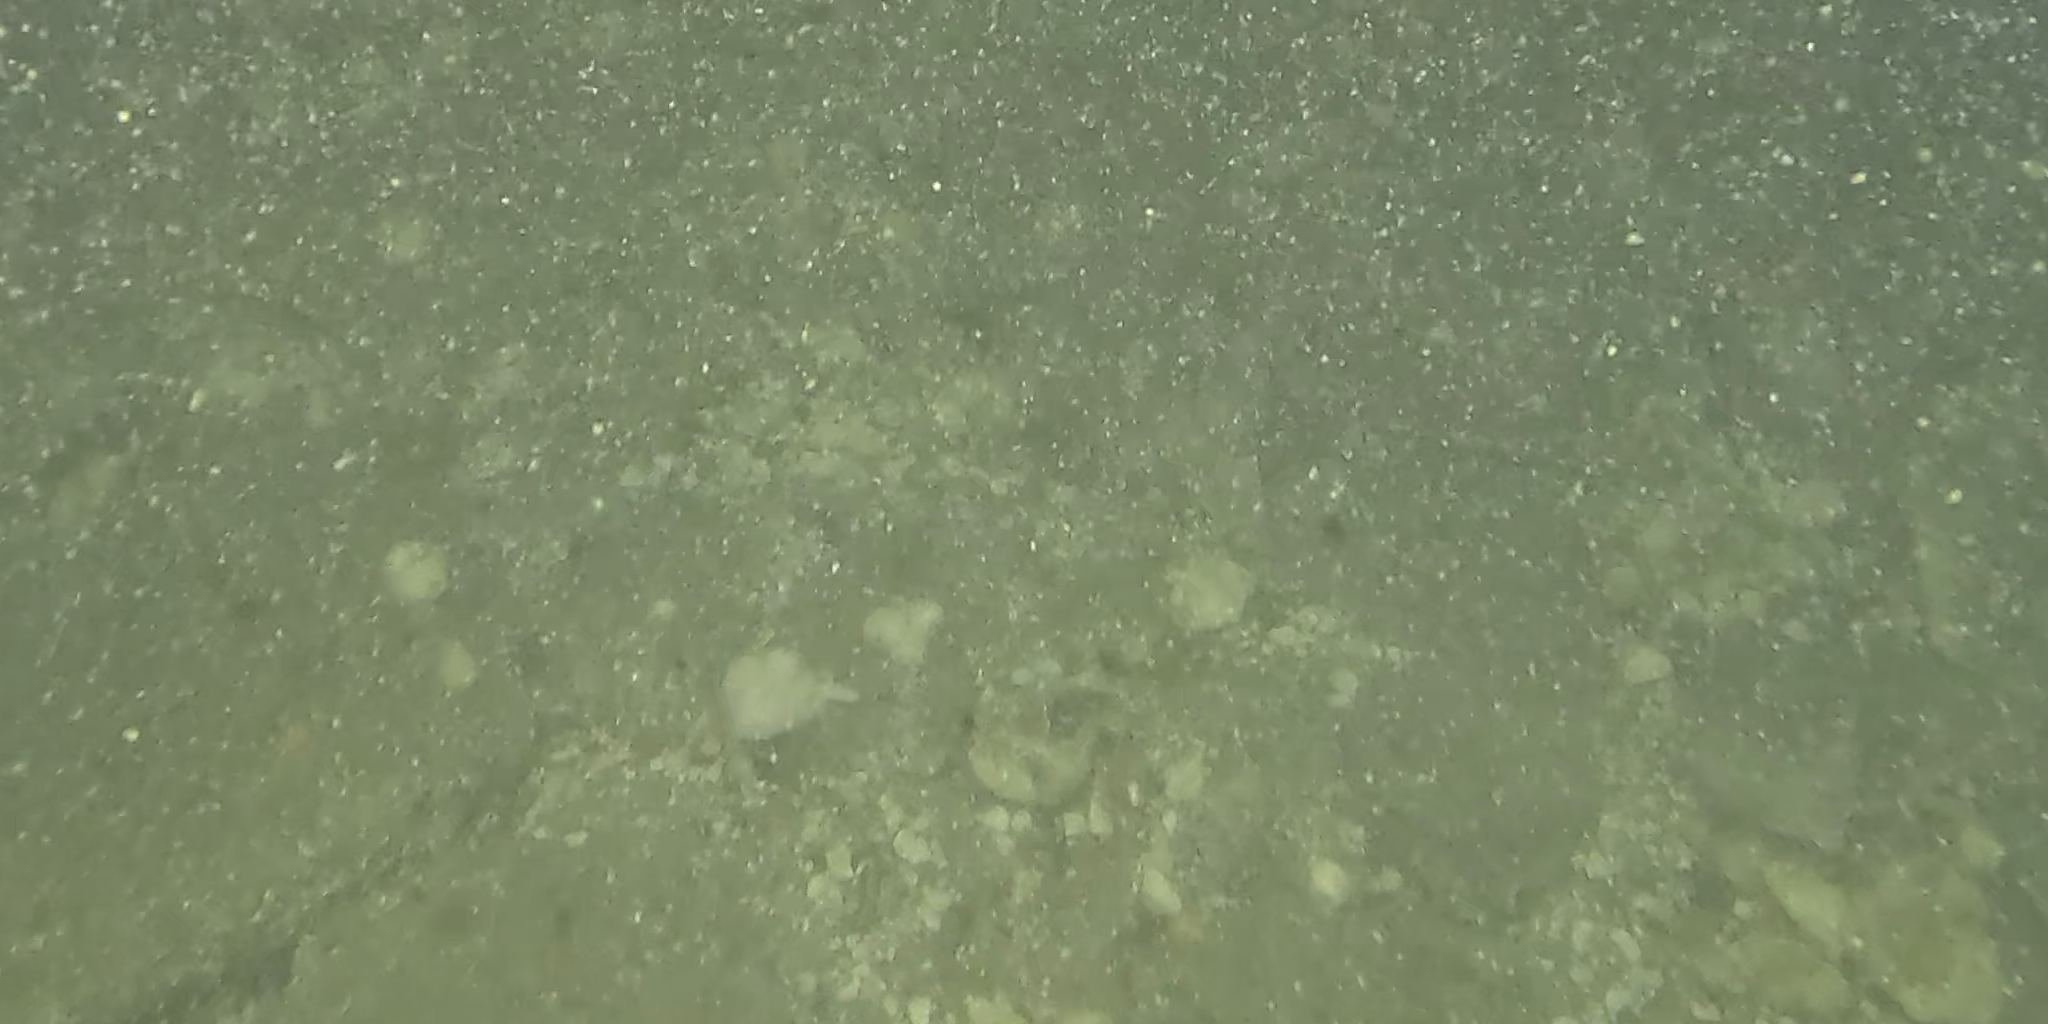
Seabed habitat: stone